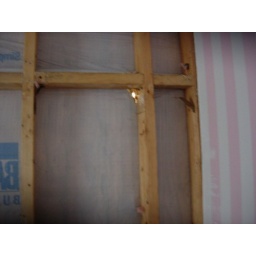
Hole in wall of upstairs bedroom... big enough to put your finger through... so water gets in just fine...